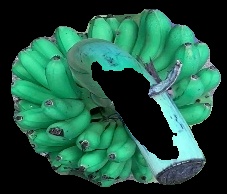
Variety: rasbale
Grade: grade1